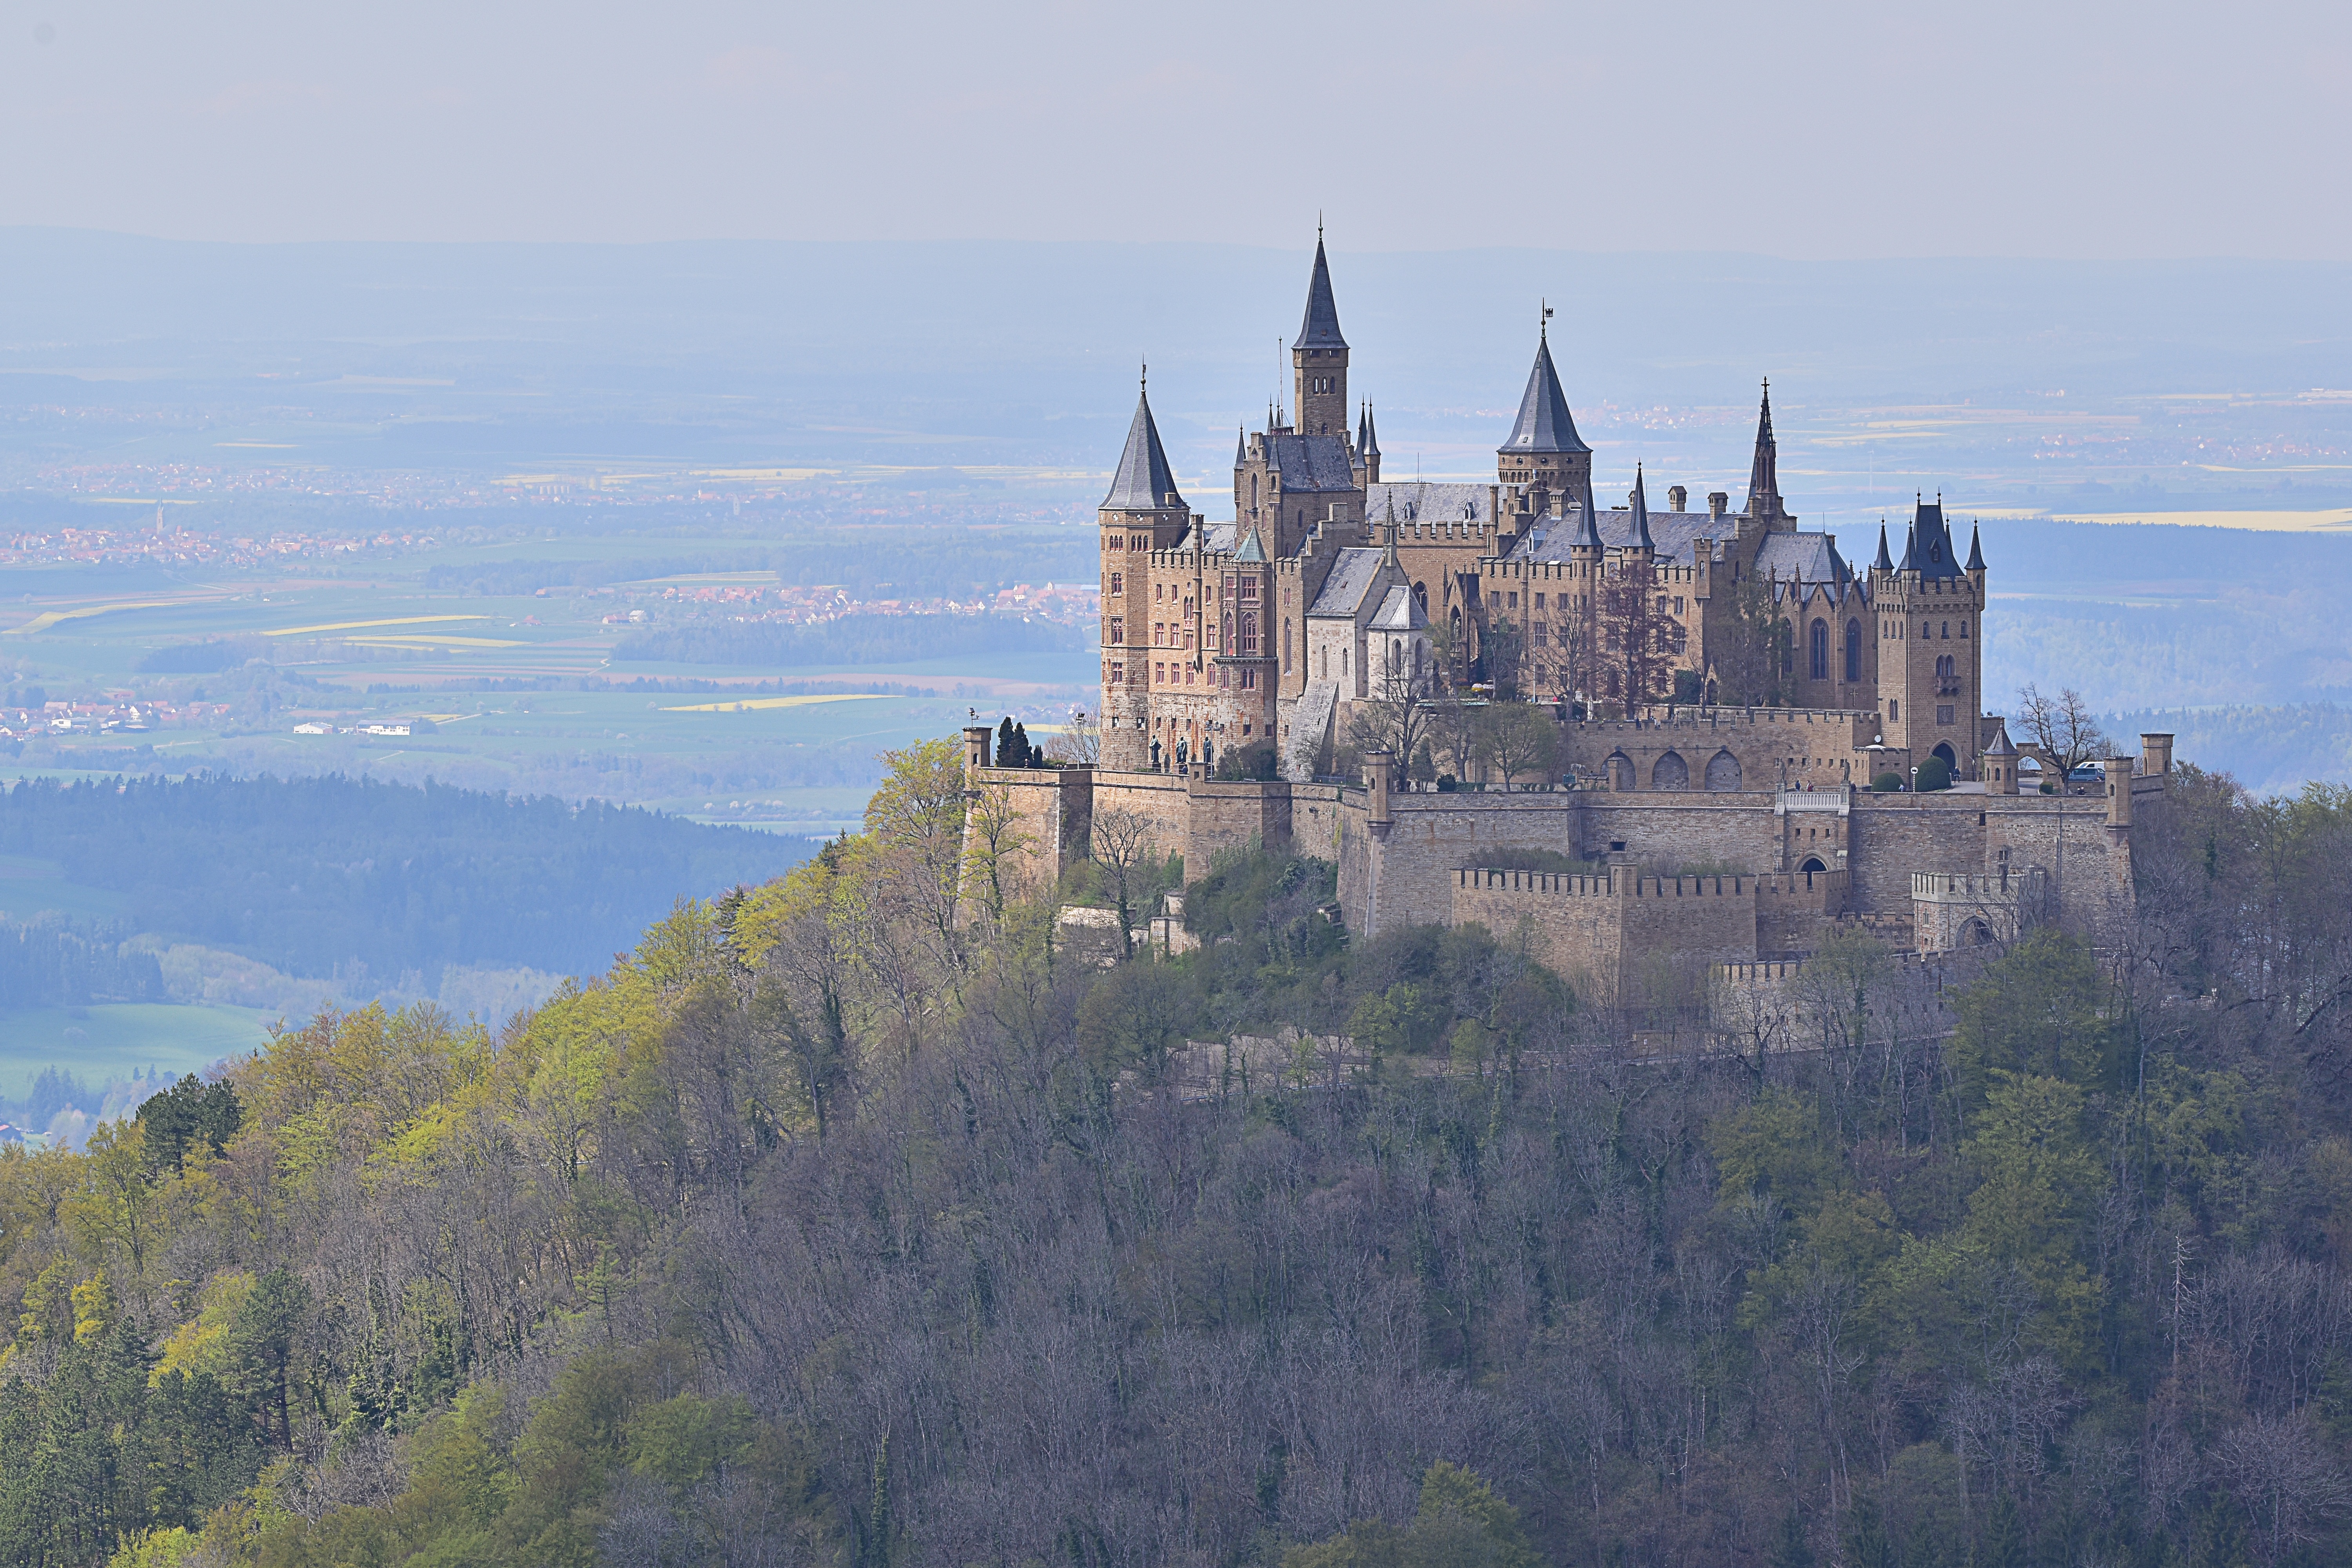
nature, mountain, building, chateau, summer, castle, burg hohenurach, burg ehrenberg, schlos